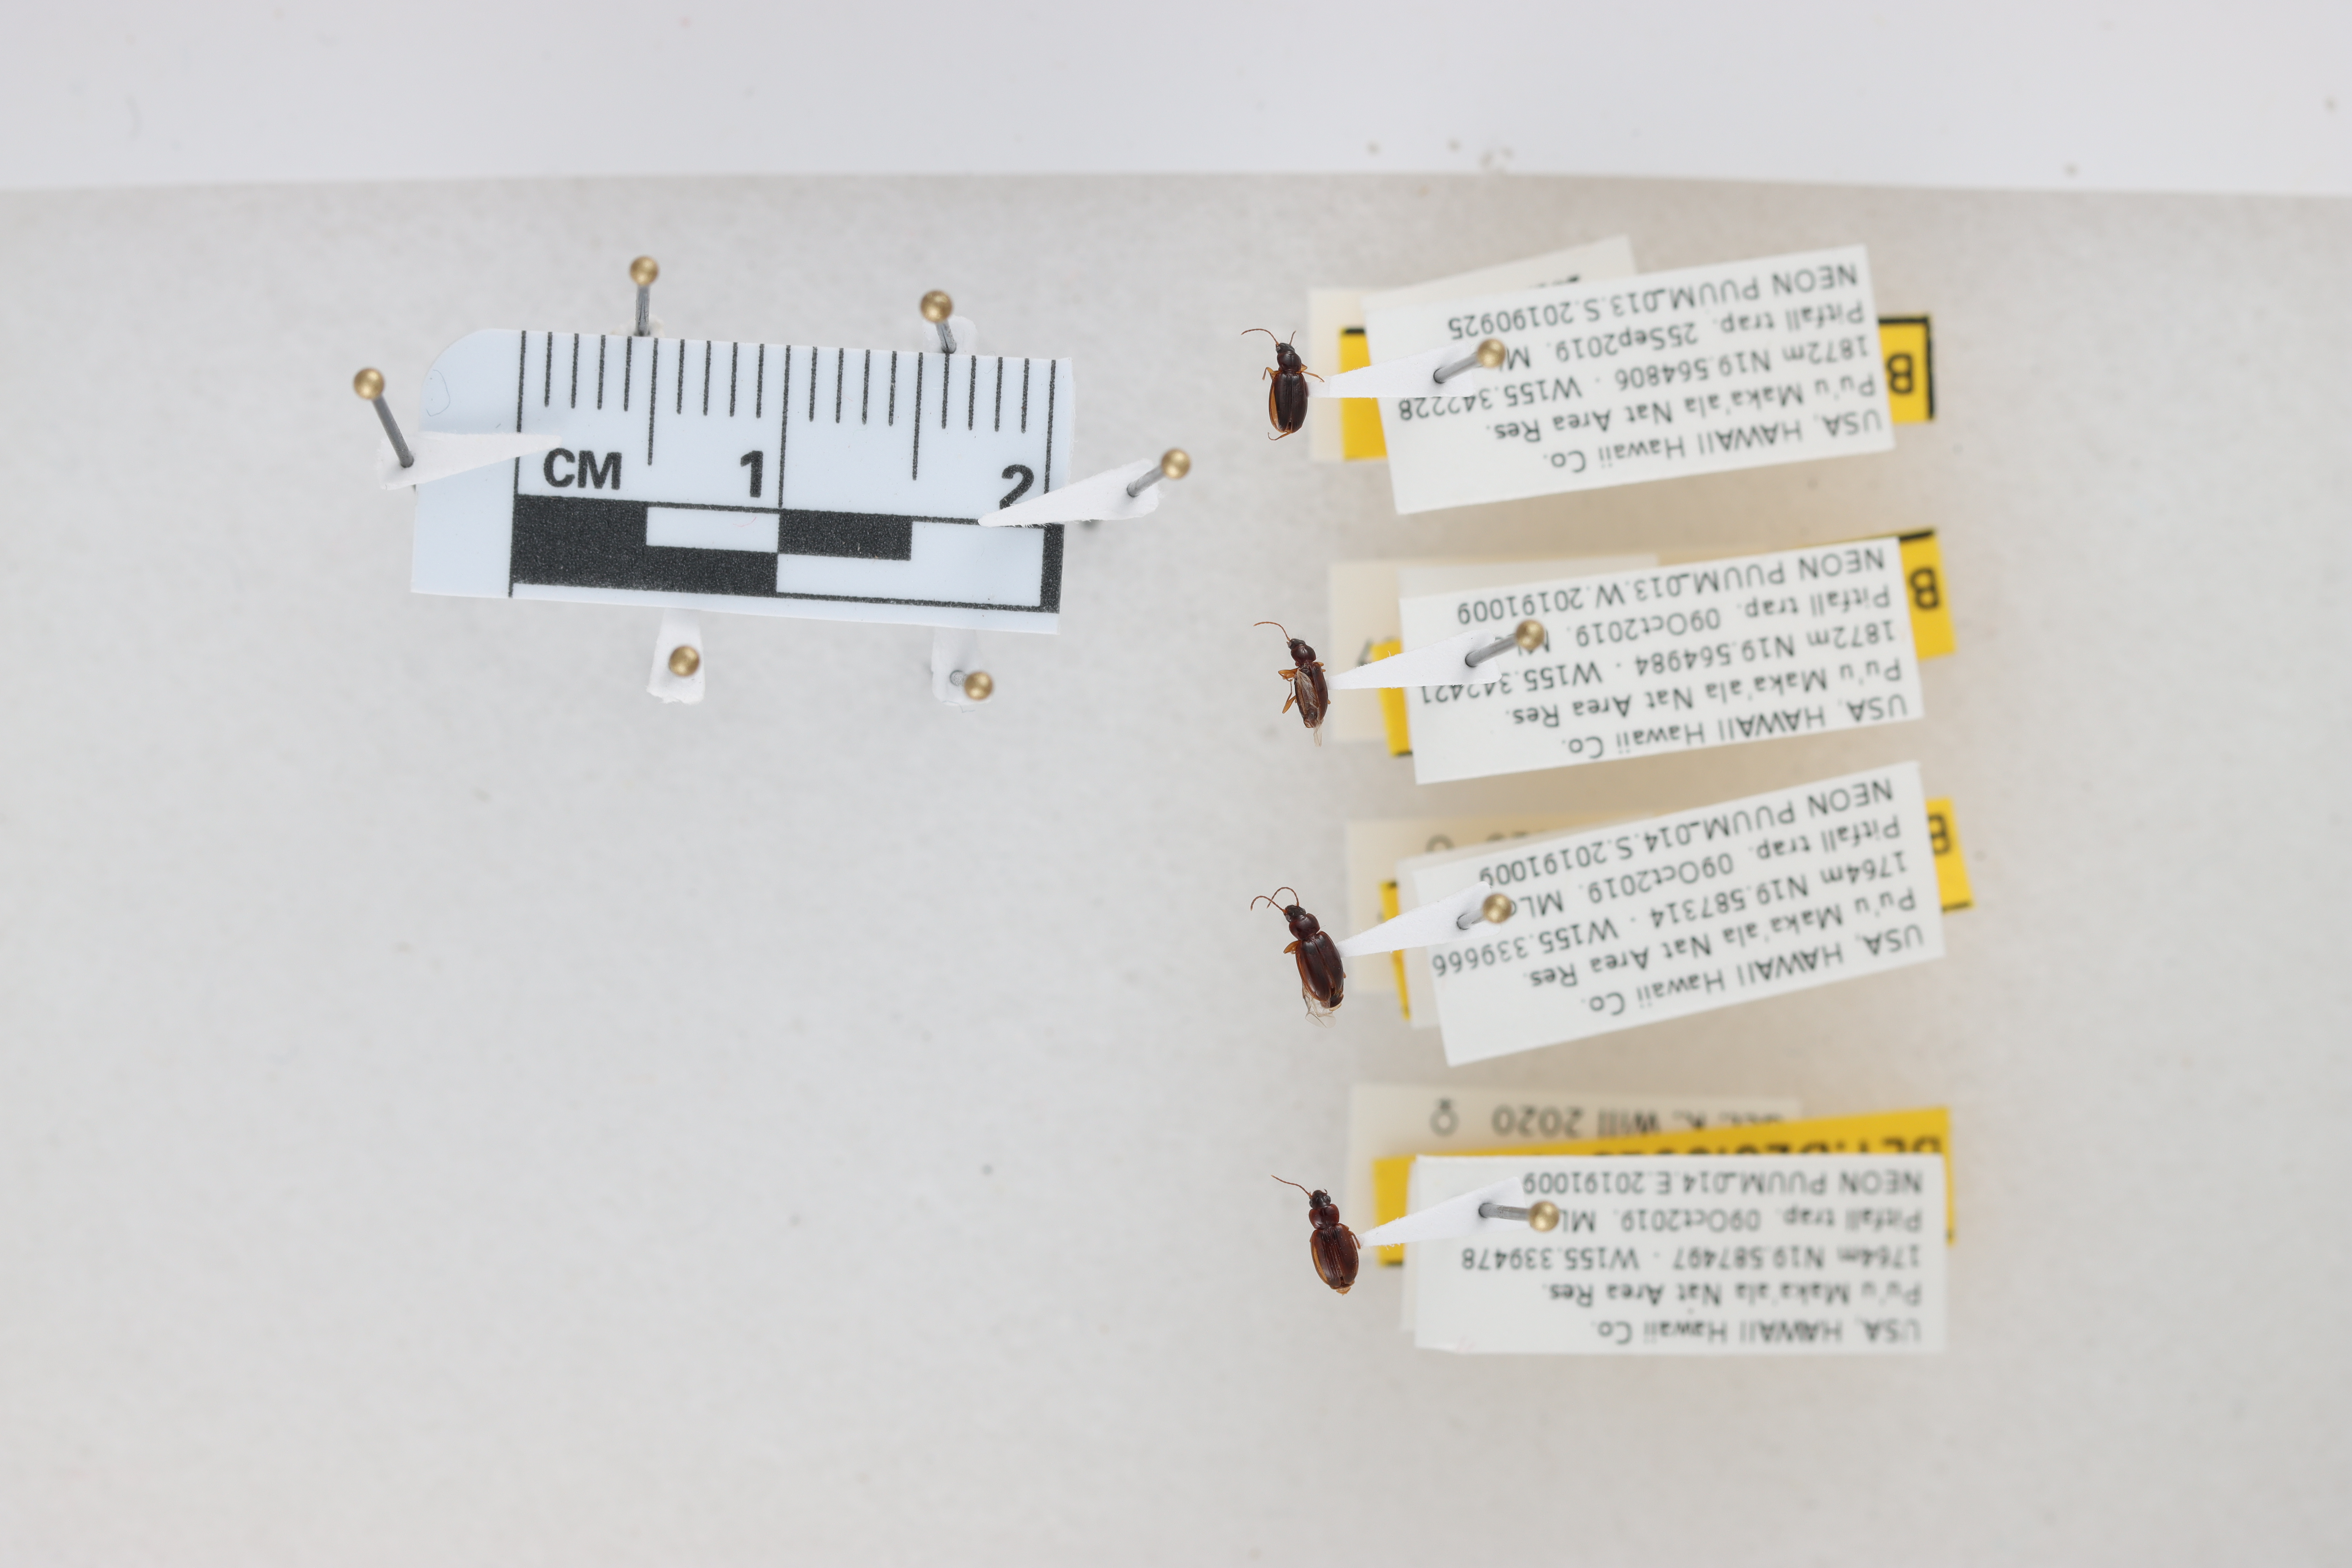
Beetle 1 — elytra length: 0.0 cm, elytra max width: 0.0 cm, basal pronotum width: 0.0 cm

Beetle 2 — elytra length: 0.0 cm, elytra max width: 0.0 cm, basal pronotum width: 0.0 cm

Beetle 3 — elytra length: 0.241 cm, elytra max width: 0.148 cm, basal pronotum width: 0.081 cm

Beetle 4 — elytra length: 0.23 cm, elytra max width: 0.156 cm, basal pronotum width: 0.084 cm